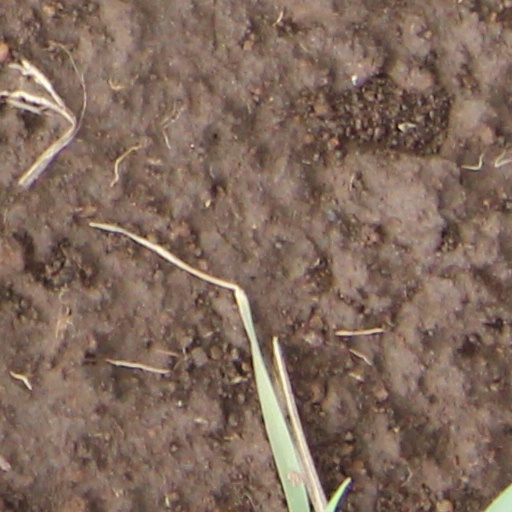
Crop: wheat